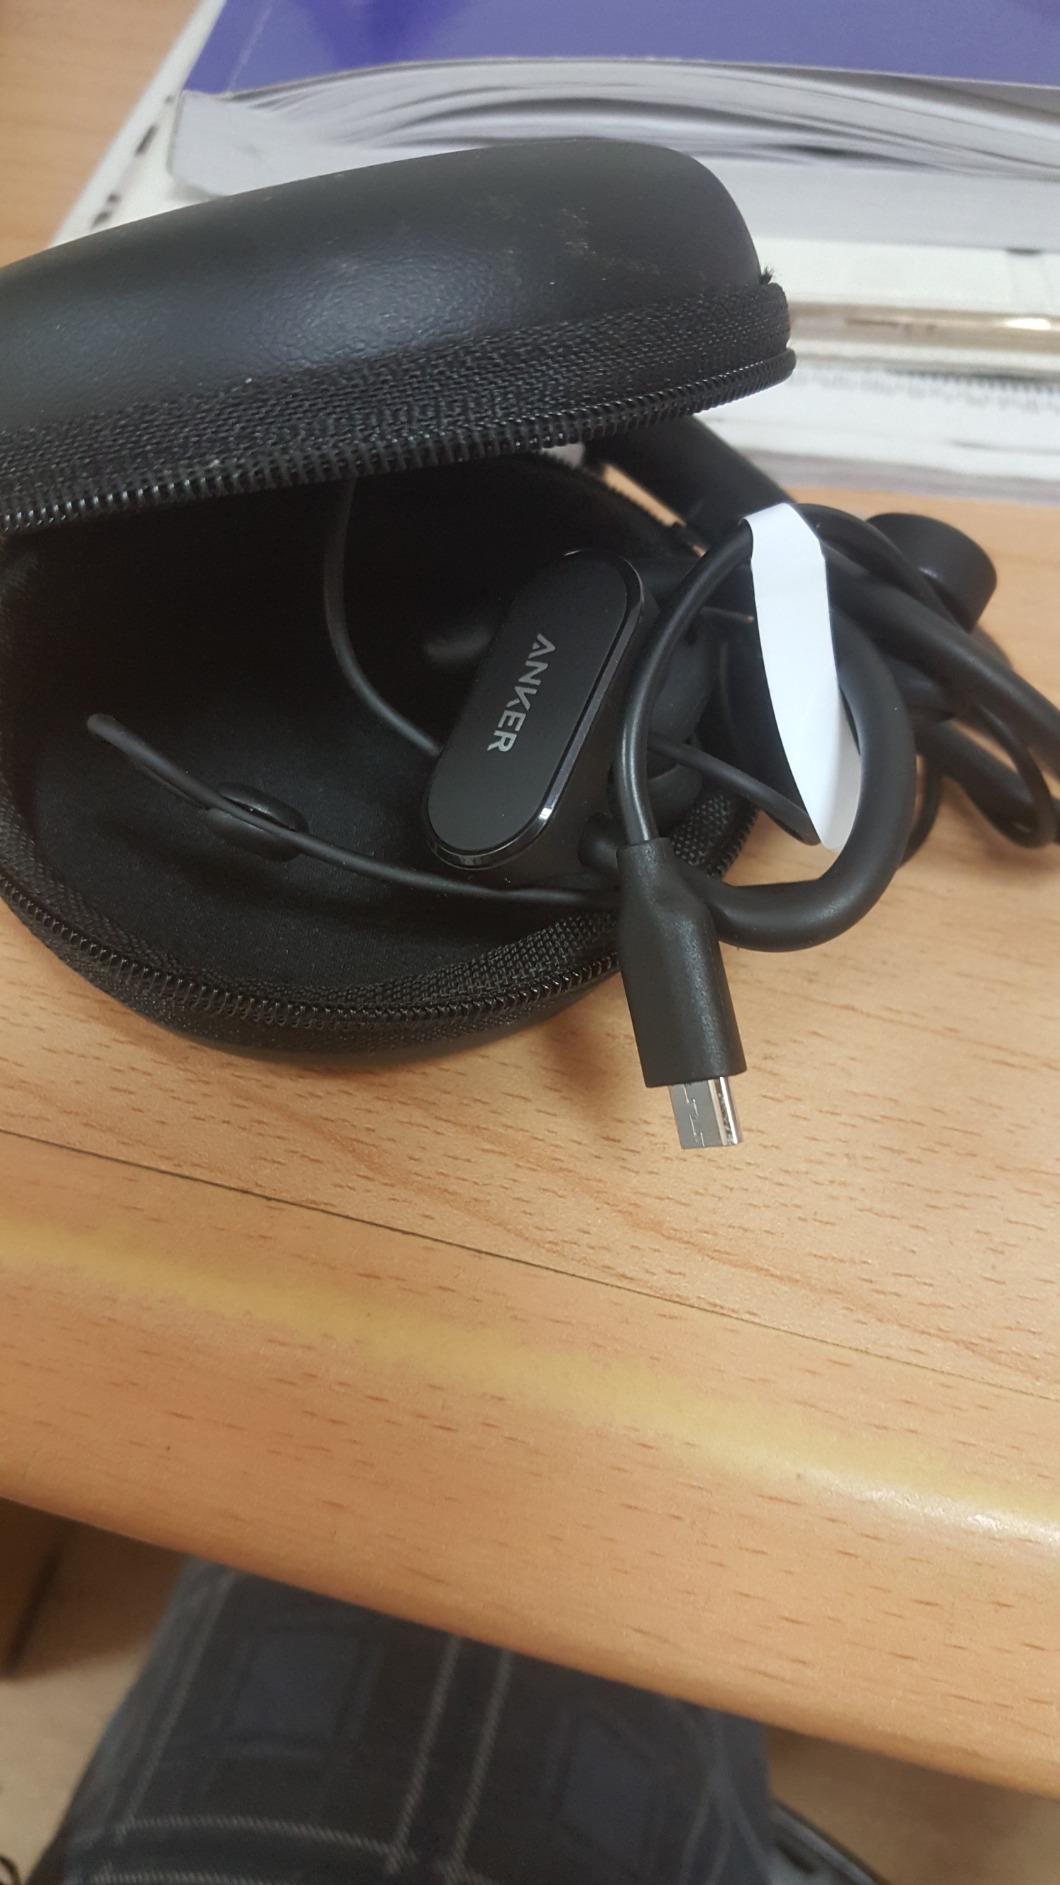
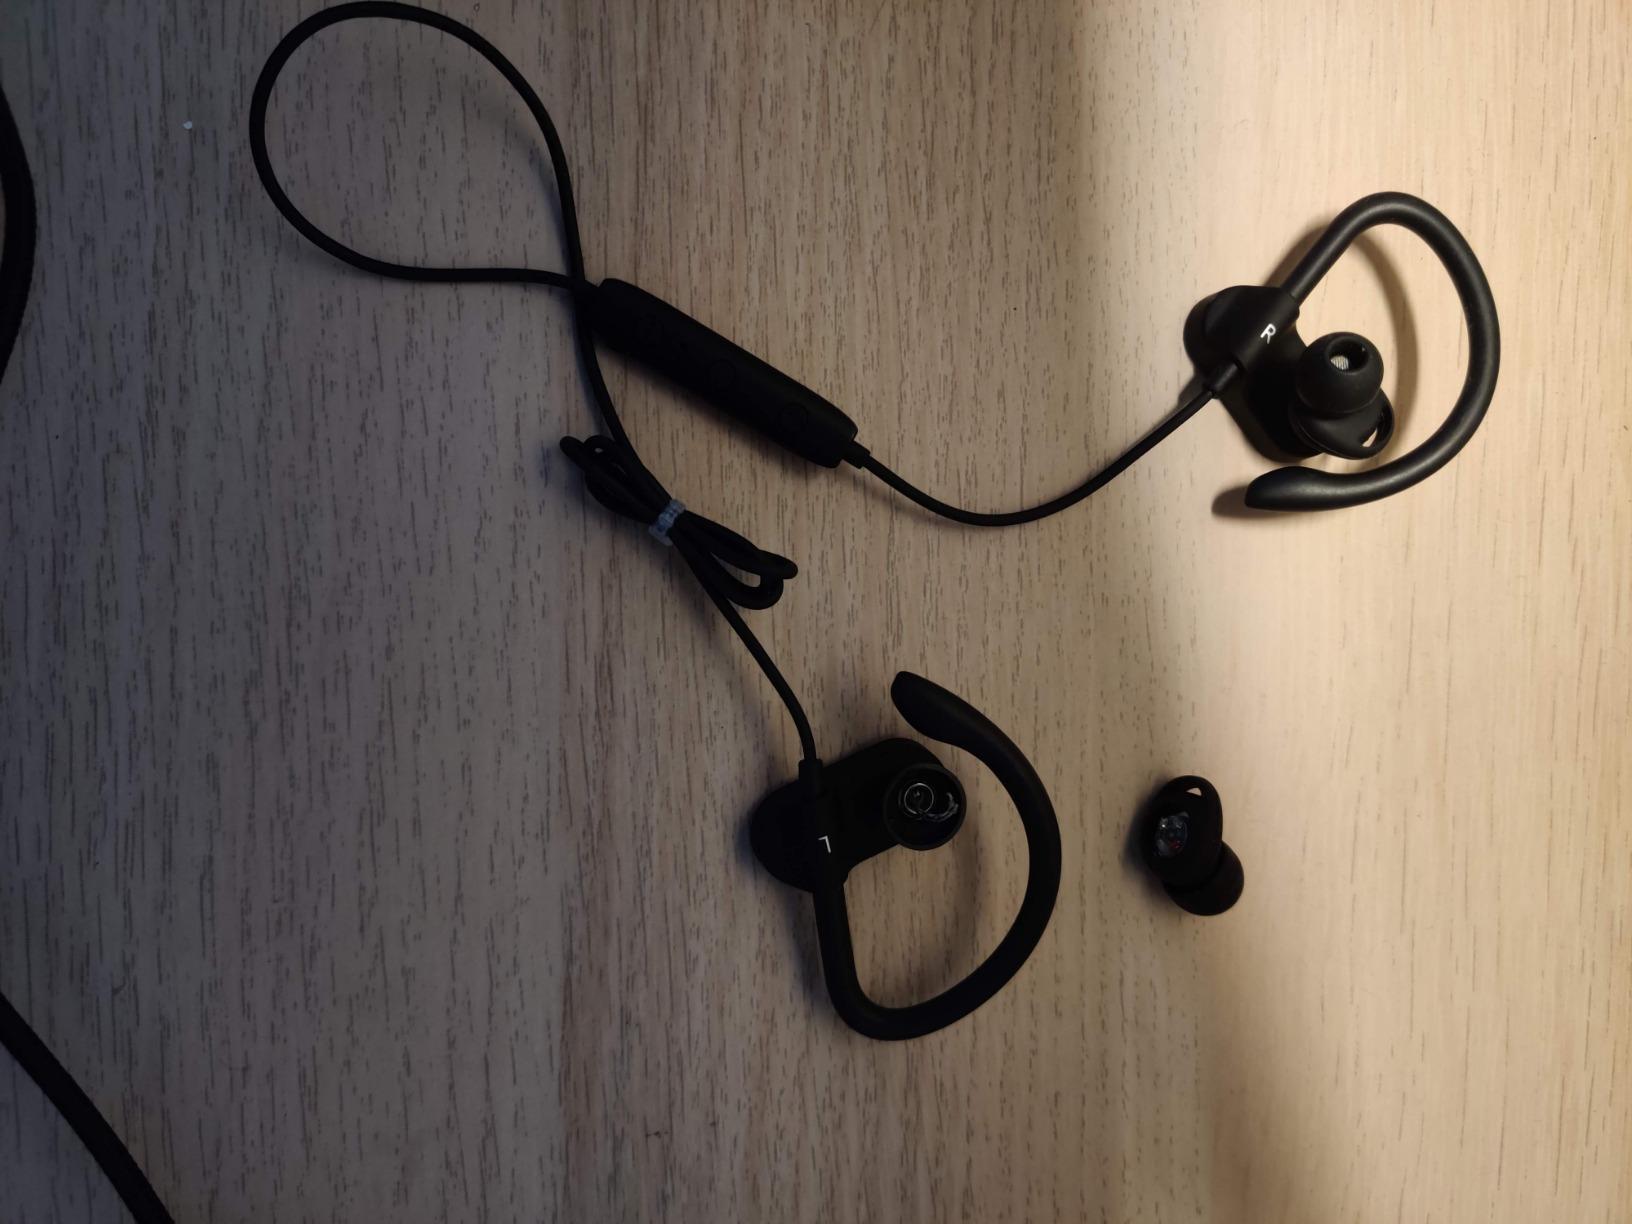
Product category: headphones
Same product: yes